Yagishiri Island

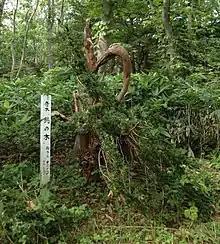
"Taxus cuspidata", the Japanese yew, in the forest of Yagishiri Island

Yagishiri Island is noted for its dense forest. The island was once completely covered with trees, but major parts of the forest were used for housing and other construction with the start of the trade of Pacific herring in the late 18th century. A prohibition was put in place on the cutting of trees on the island in 1880 to prevent the complete deforestation of the island. Shortly afterward, in 1886, two thirds of the forest of Yagishiri was lost to a fire. The island has been significantly reforested, with the Uguisu Valley in the center of the island remaining untouched by development or fire. Climatic conditions on the Japan Sea keep the canopy of the forest, specifically in the Uguisu Valley, as low as , and the trunks of various species of trees in the forest are correspondingly thick. The forest is homes to 50 species of trees, but Yagishiri Island is noted for its unspoiled stands of "Taxus cuspidata", the Japanese yew. The forest of Yagishiri is a protected natural monument of Japan, and the entirety of the island is protected as a part of Shokanbetsu-Teuri-Yagishiri Quasi-National Park.